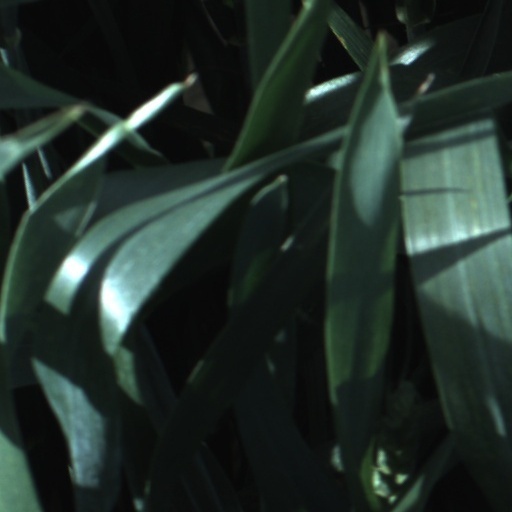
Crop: wheat